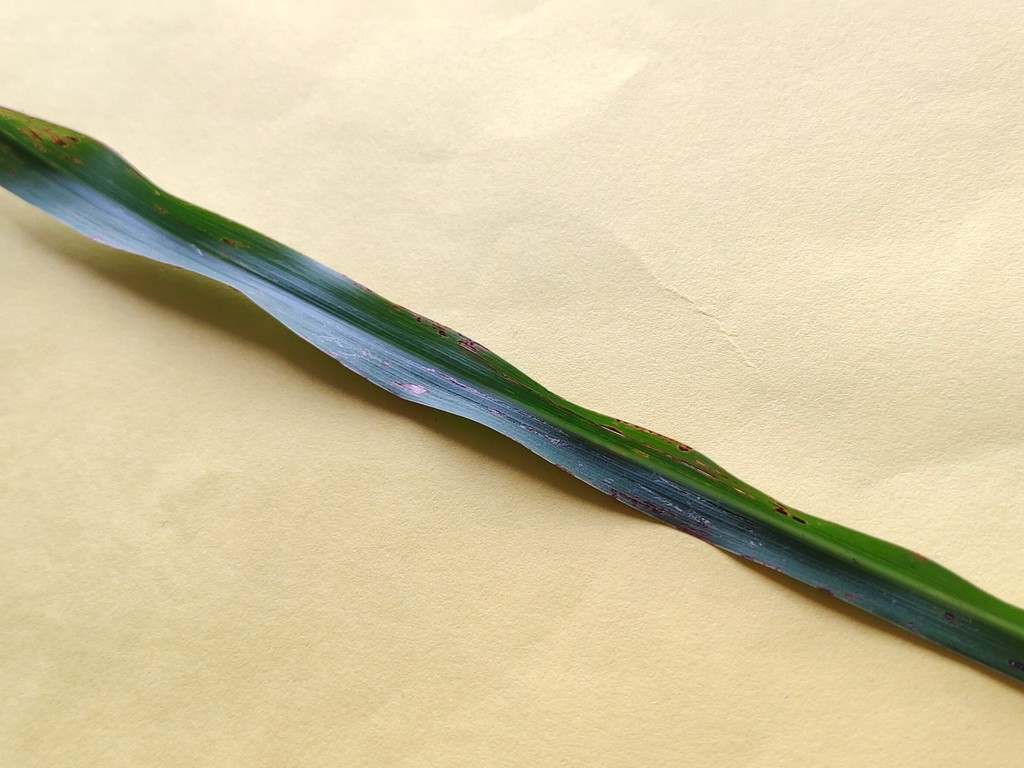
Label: Unhealthy